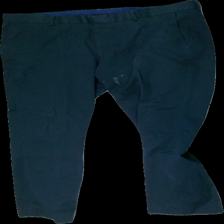
View: front
Type: Trousers
Category: Men
Brand: Dressman
Colors: Blue
Material: 100% cotton
Cut: Regular
Size: M
Season: All
Stains: Major
Price range: <50
Recommended usage: Export